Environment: lab
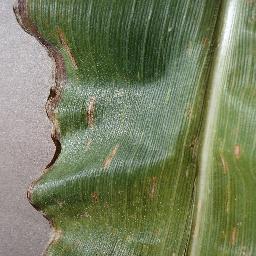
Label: gray_leaf_spot